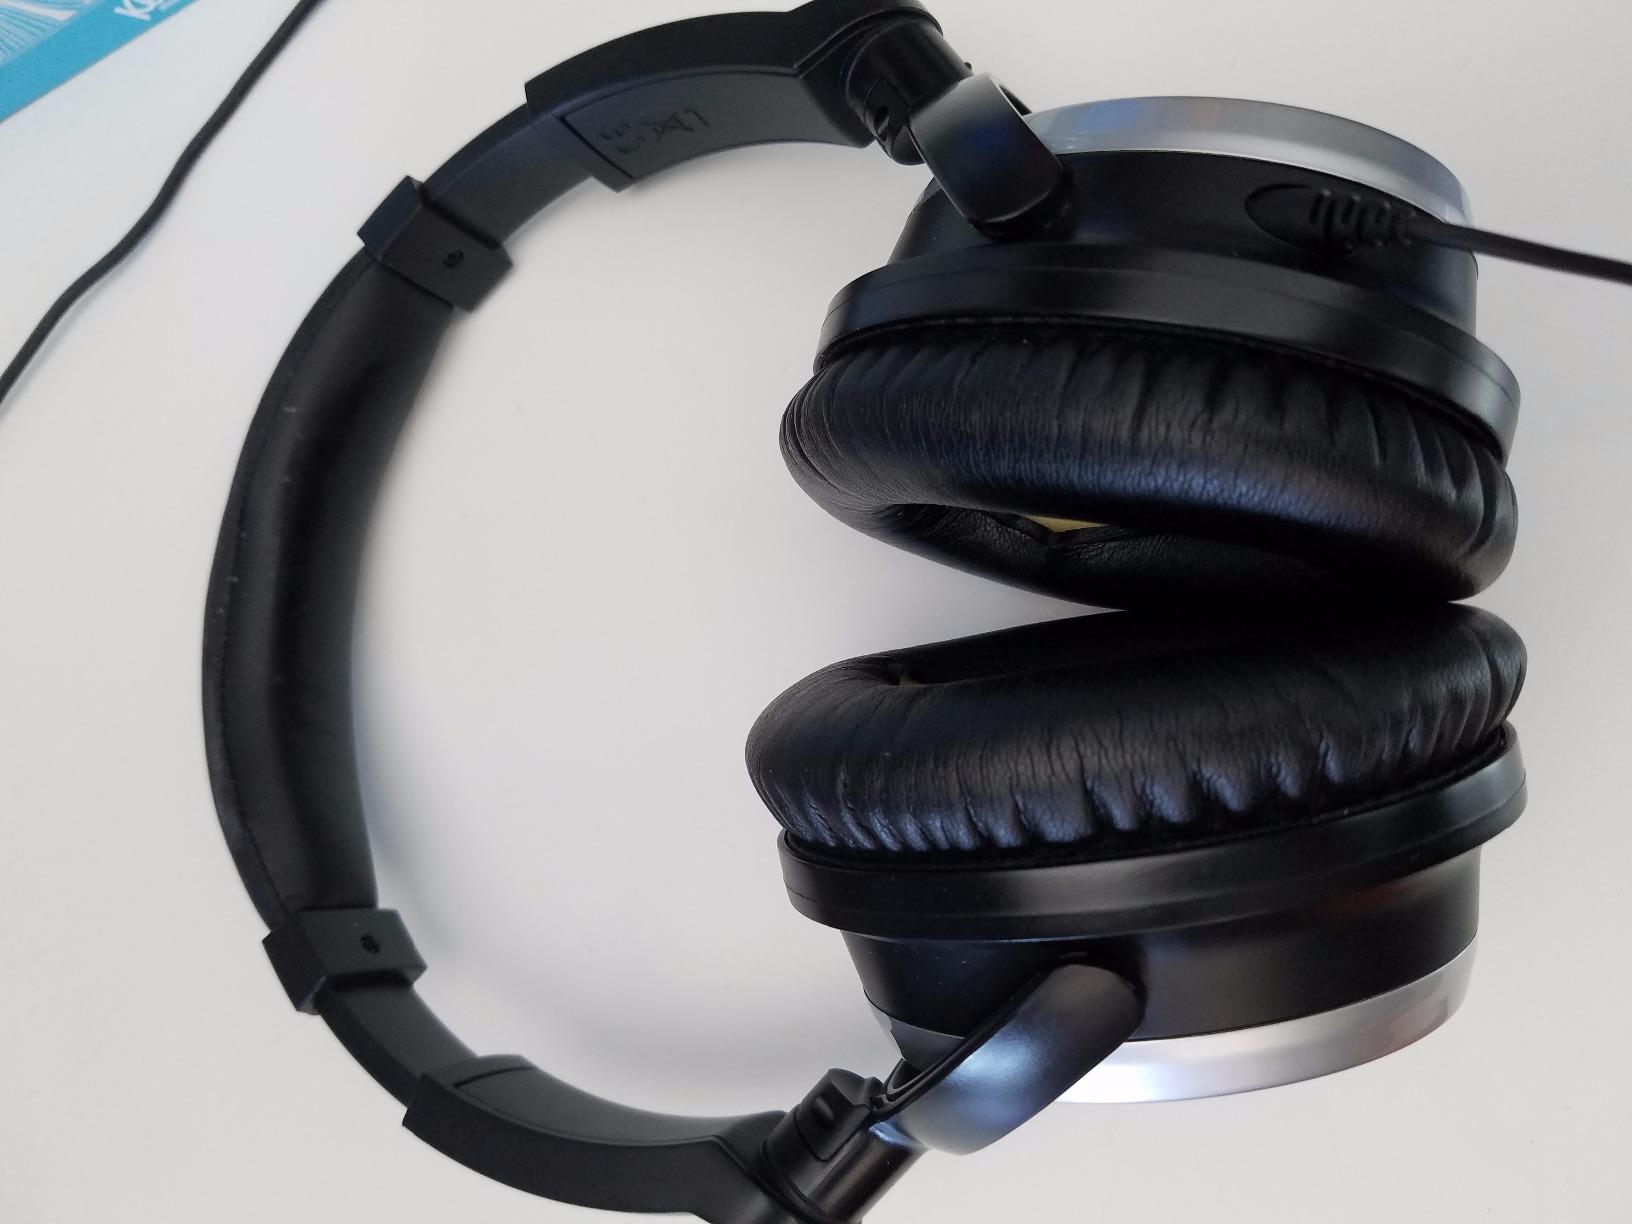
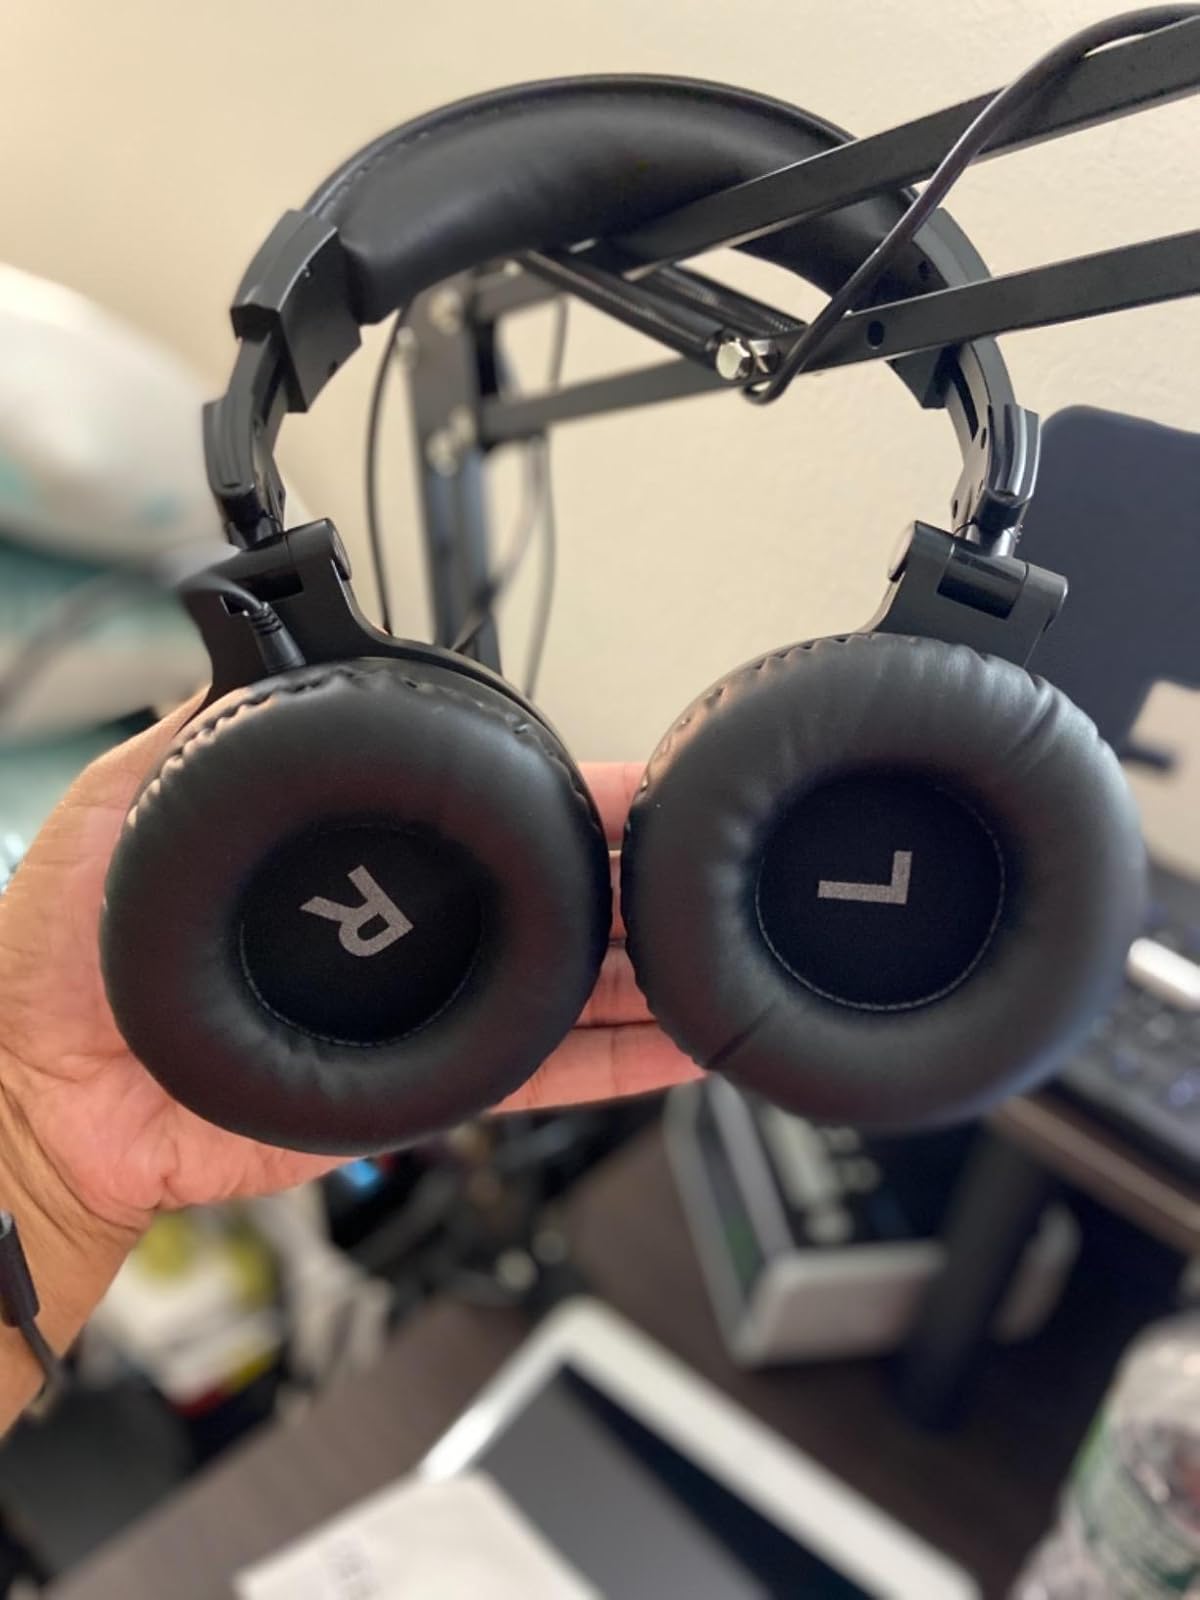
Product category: headphones
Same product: no